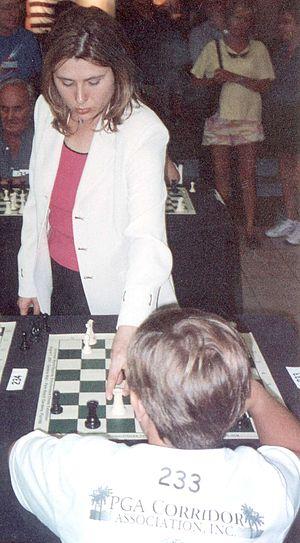
Susan Polgar, née Polgár Zsuzsanna le 19 avril 1969 à Budapest, est une joueuse d'échecs américaine d'origine hongroise, membre du bureau exécutif de la Fédération américaine d'échecs depuis le 26 juillet 2007. Elle se consacre actuellement à la promotion des échecs auprès des enfants, notamment des jeunes filles, à travers son Centre d'échecs Polgar et la Fondation Susan-Polgar. Fille de László Polgár, elle est la sœur aînée de Zsófia et Judit, également joueuses d'échecs de premier plan.